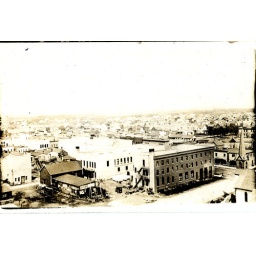
Postcard - Thief River Falls - Taken from water tower by Carl Hovie